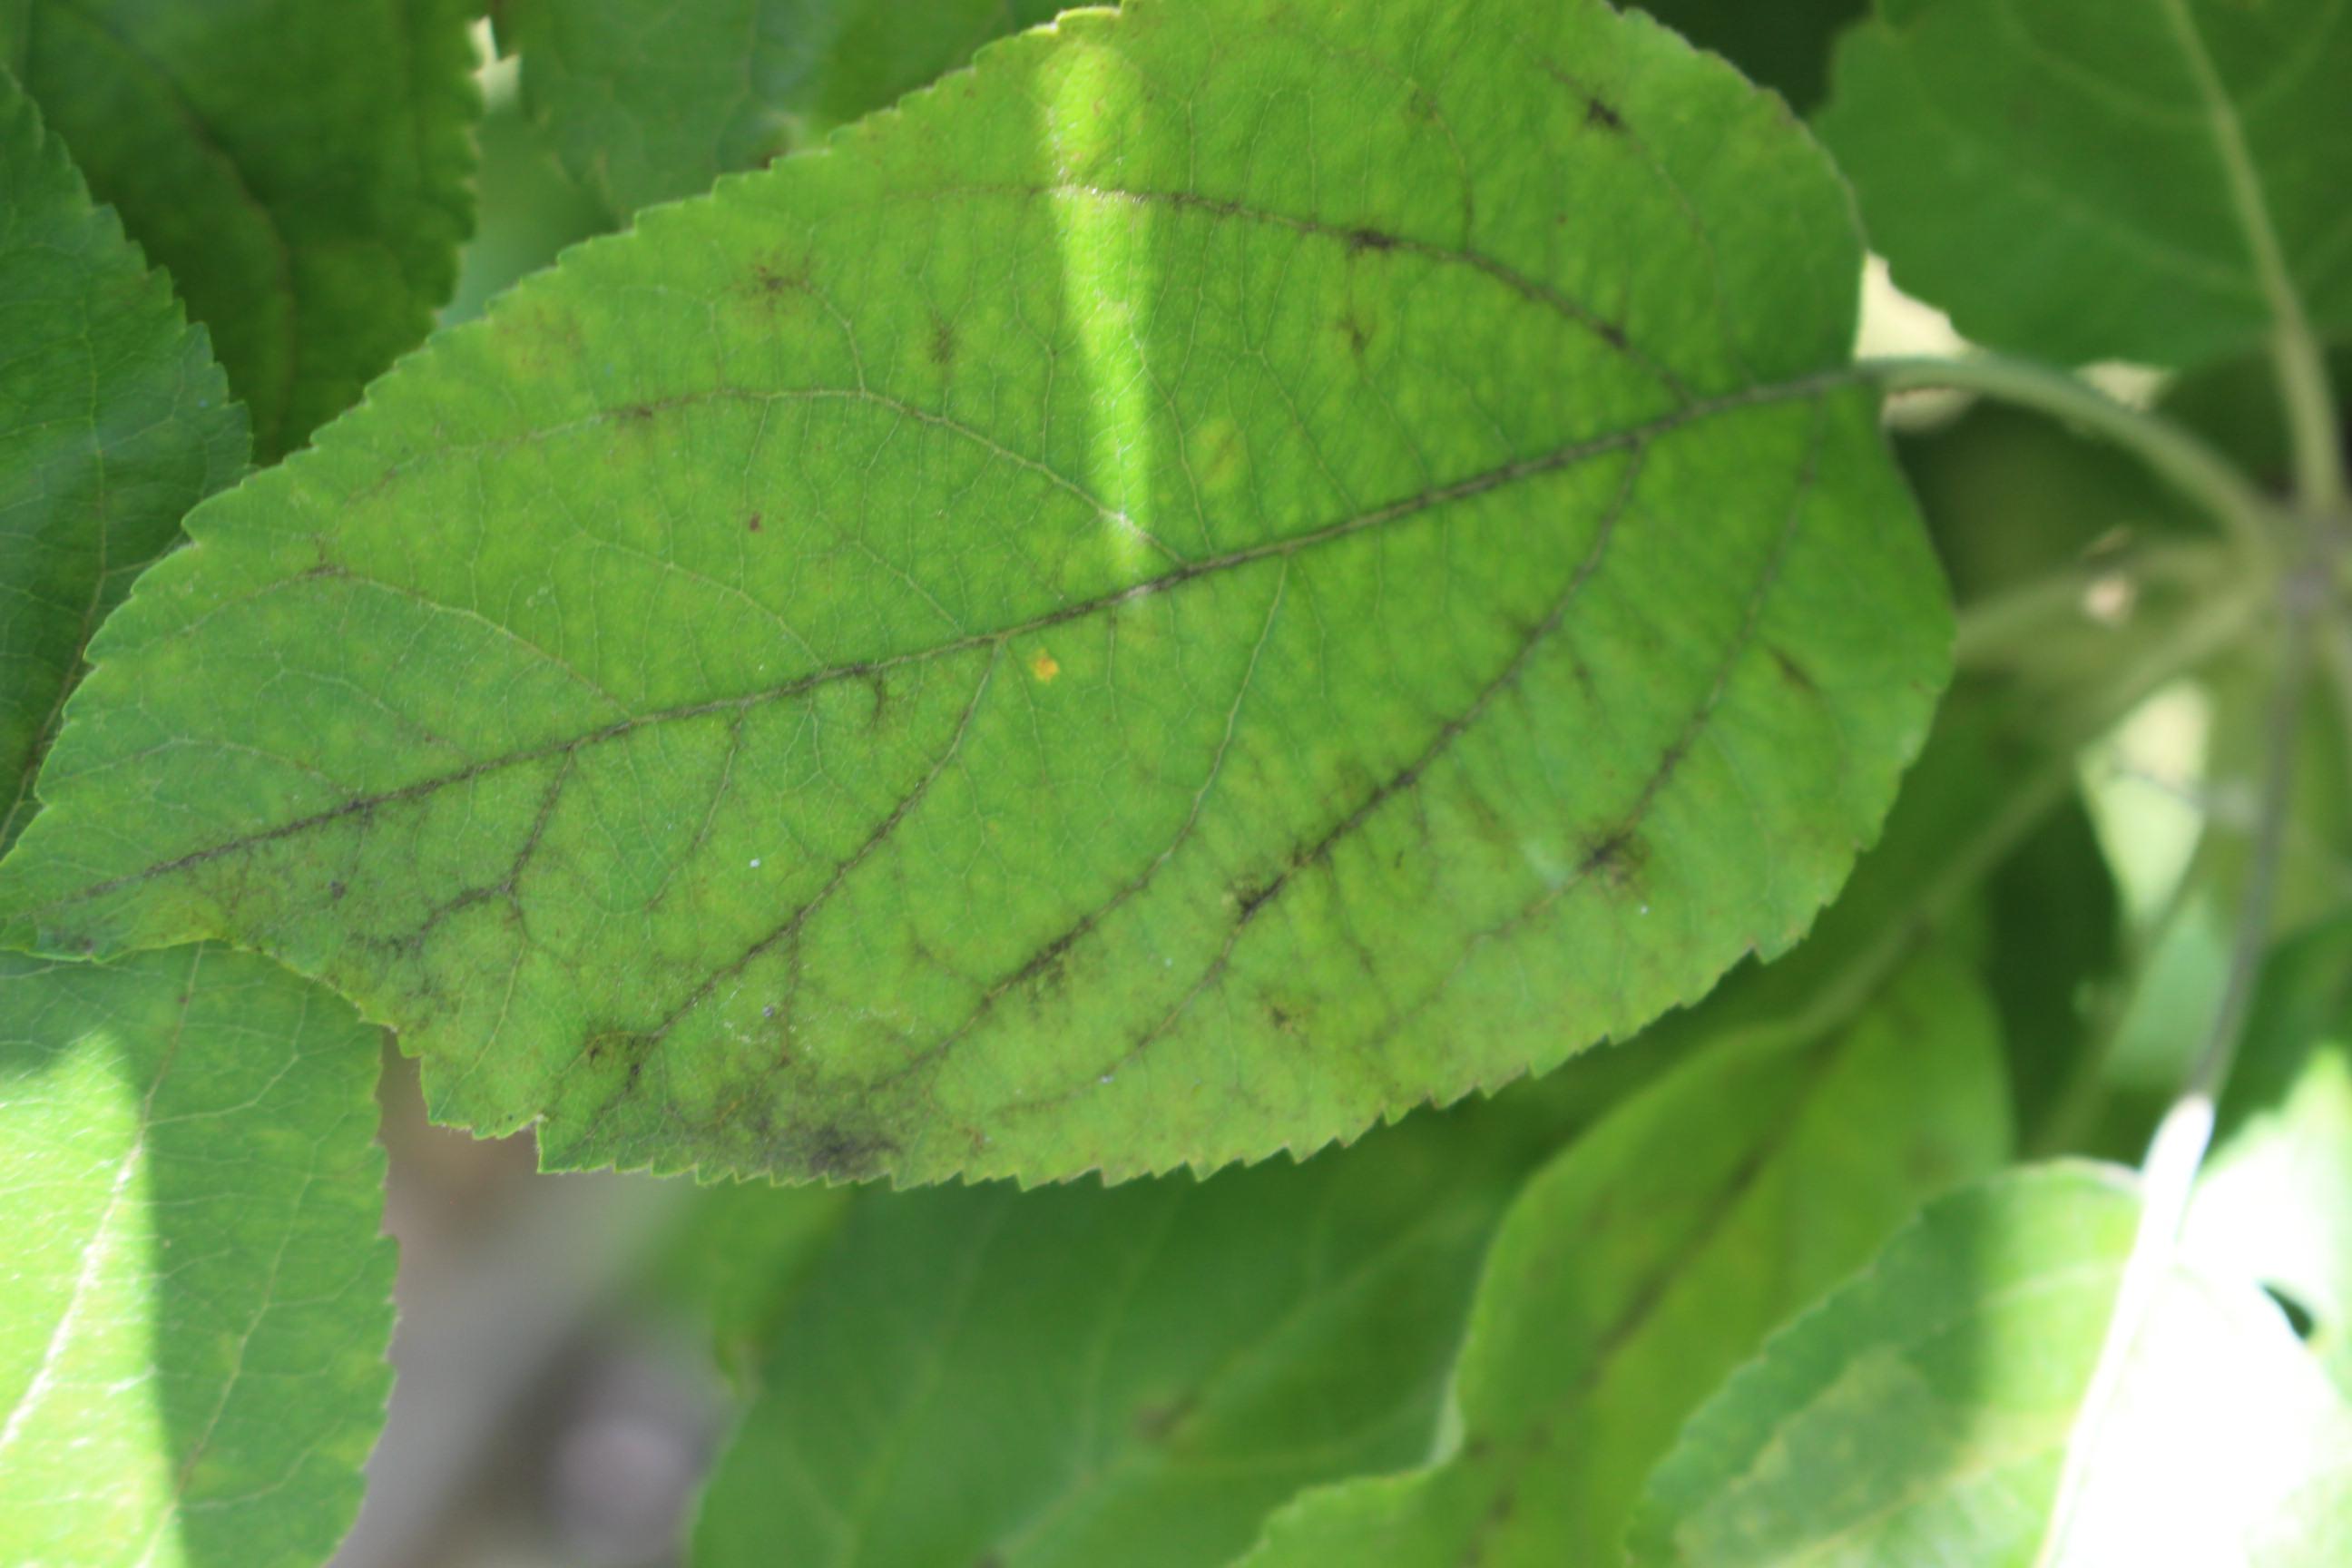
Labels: complex